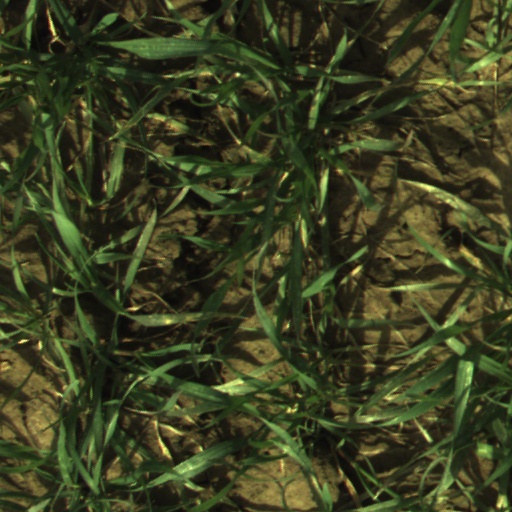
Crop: wheat